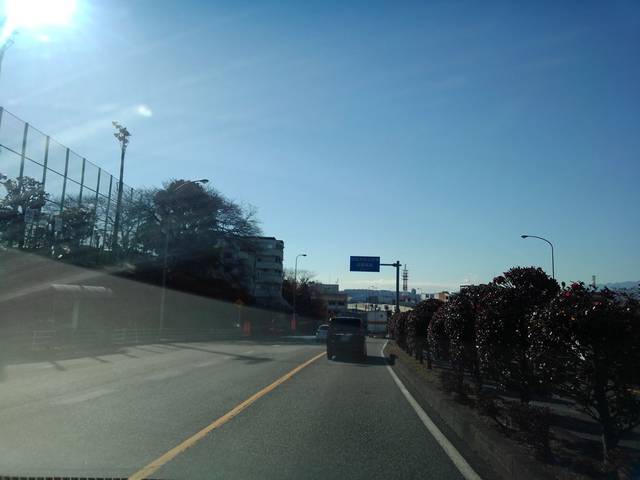
Region: Japan
Coordinates: 35.666, 139.354